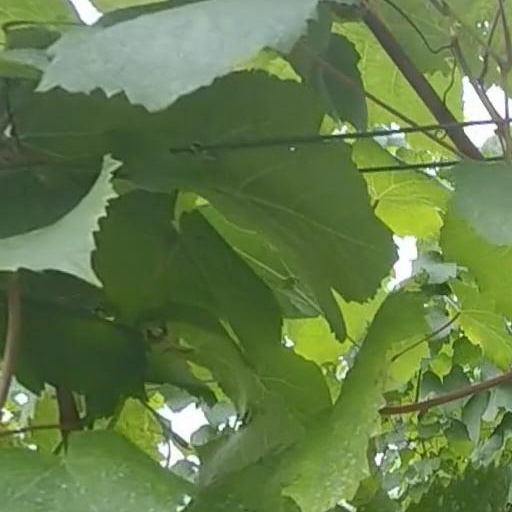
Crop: grape